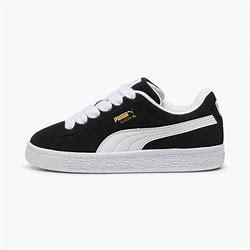
Brand: Puma
Model: Suede XL